Gondarine period

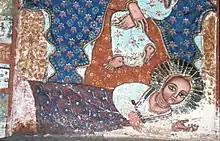
Contemporary painting of Empress Mentewab at Narga Selassie Church (18th century)

Established in 1636 by Emperor Fasilides as the permanent capital of the Ethiopian Empire near Axum and Lalibela, Gondar became a commercial and religious center, with Ethiopian traders called Jeberti, and experienced a period of renewed stability in the Solomonic dynasty. The Gondarine period saw numerous innovations, including the development of Christian iconography. The earliest style of art lasted until the early 18th century and was noted for its warmth of color, careful finish and richness of design. Gondar possessed favorable trade routes leading south of the Blue Nile and to northwestern regions like Massawa and Sudan. Gondar also became renowned for the architecture of the imperial palaces, collectively known as Fasil Ghebbi.